List of people from Trieste

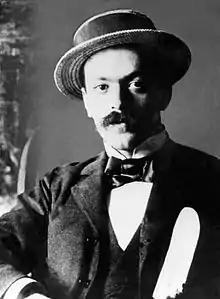
Italo Svevo

The Province of Trieste is a province in the autonomous Friuli-Venezia Giulia region of Italy. The following is a list of notable Triestini (Triestines) and some outsiders who either wrote about the city or resided there.